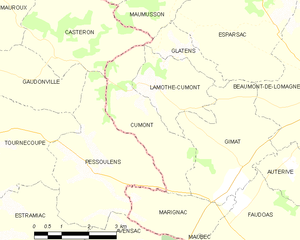
Carte des communes françaises Cumont